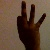
The image shows a hand gesture representing the number 9 in Indian Sign Language.